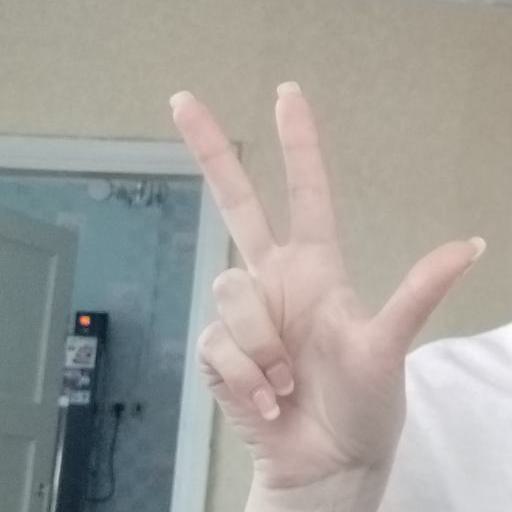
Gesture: three2